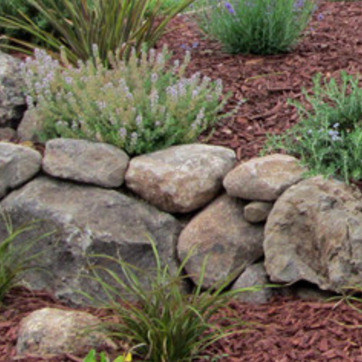
Material: stone